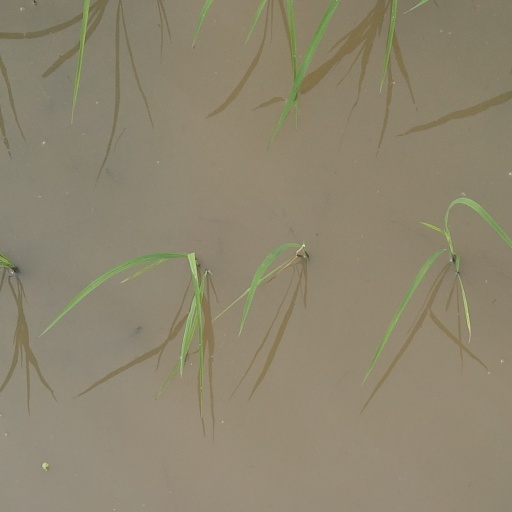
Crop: rice